Central canal

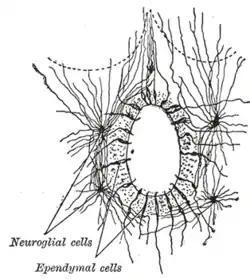
Cross section of central canal

The central canal below at the ventricular system of the brain, beginning at a region called the obex where the fourth ventricle, a cavity present in the brainstem, narrows.